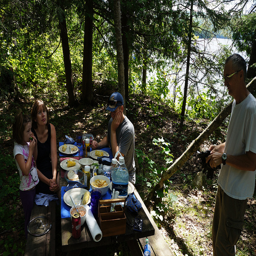
A group of people sitting in the woods at a table that has food on it.
A group of people sitting around eating at a table.
a couple of people are sitting at a wood bench
A group of people eating at a picnic table in a wooded area.
a couple of people that are on a picnic table